Andrews High School (North Carolina)

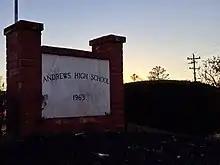
After the original 1914 building burned down in February of 1962, a new school was quickly built and opened in 1963.

Andrews High School's name and the school itself was incorporated on March 3, 1893 by the North Carolina General Assembly. The school had already been in existence before this date. Andrews High School originally started as a private school and operated that way until around 1915.